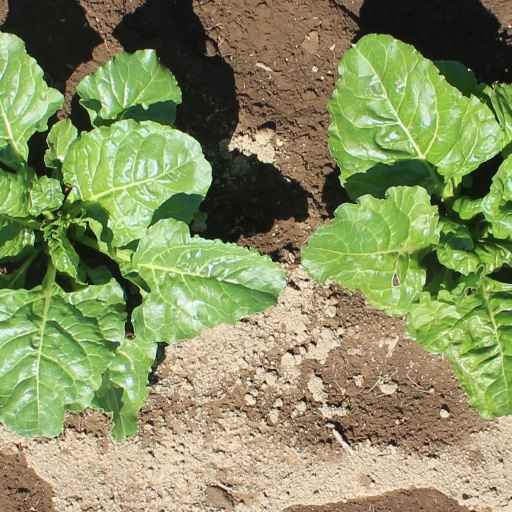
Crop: sugar beet